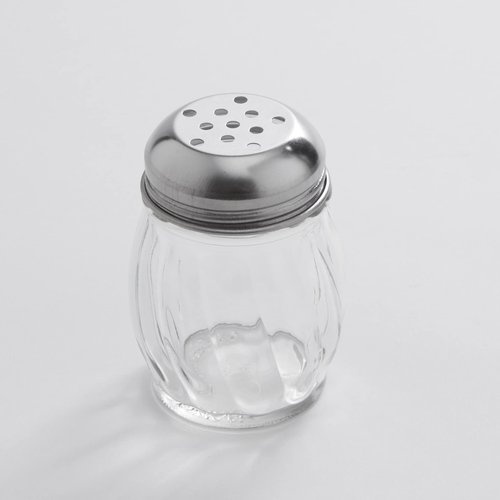
American METALCRAFT, Inc. American Metalcraft 3306 Shakers and Tops, 2.6" Length x 2.55" Width, Clear
Brand: American Metalcraft
Brand: American Metalcraft Color: Clear Features: Shakers & Tops The Color Is Clear Made Of Glass Easy to use and refill Details: The American Metalcraft 3306 cheese shaker is a staple of any pizzeria or Italian restaurant. The glass jar can hold up to 6 ounces of cheese and the large holes in its perforated top make dispensing it easy. The top is made of stainless steel, so it is durable and corrosion-resistant. The jar has a ribbed, swirled design that is attractive and makes the shaker easy to grip. The top unscrews to make refilling the cheese simple. Add cheese to pizza, pasta and more with this handy 6-ounce cheese shaker. Package Dimensions: 5.7 x 3.0 x 2.9 inches Languages: English
Category: Home & Garden > Kitchen & Dining > Tableware > Condiment Shakers > Cheese Shakers